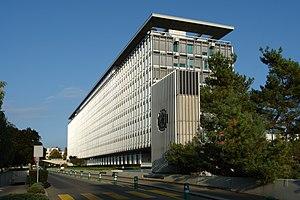
Siège de l'Organisation Mondiale de la Santé, face ouest, Genève.